Aethalometer

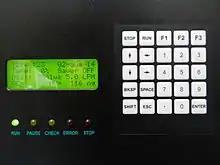
Close up of an aethalometer control panel

Work in the 1970s at Tihomir Novakov's lab at the Lawrence Berkeley National Laboratory established the quantitative relationship between the optical attenuation of a deposit of particles on a fibrous filter, and the carbon content of that deposit. Improvements in optical and electronic technology permitted the measurement of very small increases in attenuation, such as would occur during the passage of typical ambient air through a filter on a 5- or 10-minute timebase. The development of personal computers and analog-digital interfaces permitted the real-time calculation of data, and mathematical conversion of the signals to a concentration of black carbon expressed in units of nanograms or micrograms of black carbon per cubic meter of air.